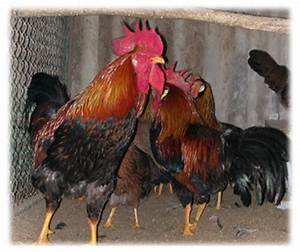
Label: chicken